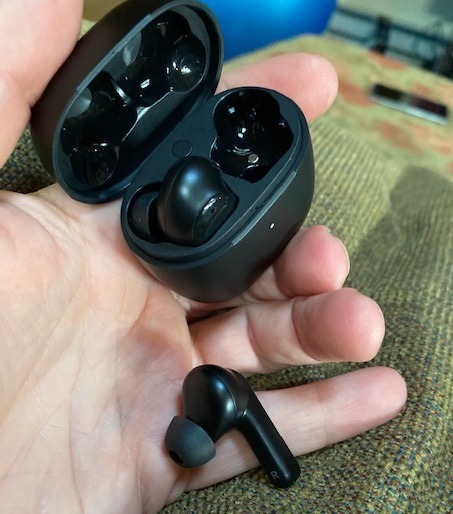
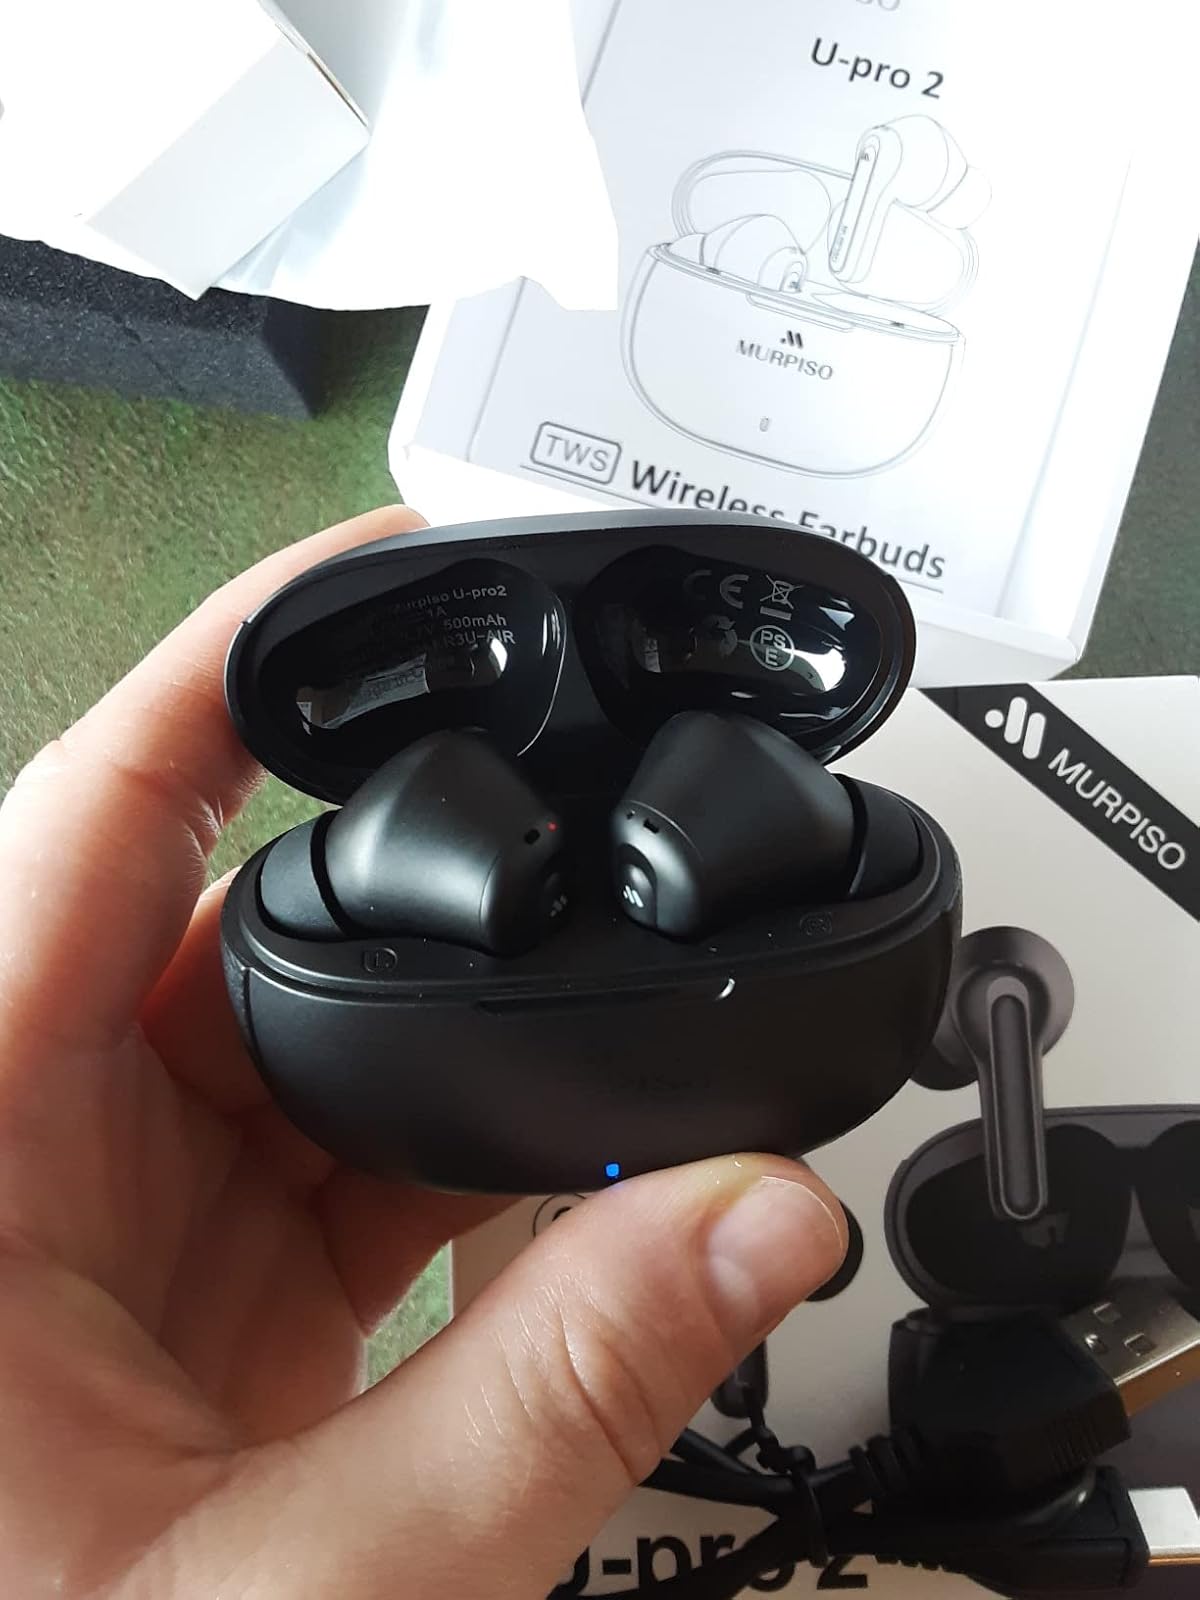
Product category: earbuds
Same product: no